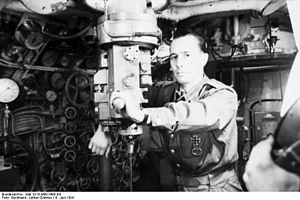
Le Unterseeboot 94 est un sous-marin allemand de type VII.C construit pour la Kriegsmarine pendant la Seconde Guerre mondiale.